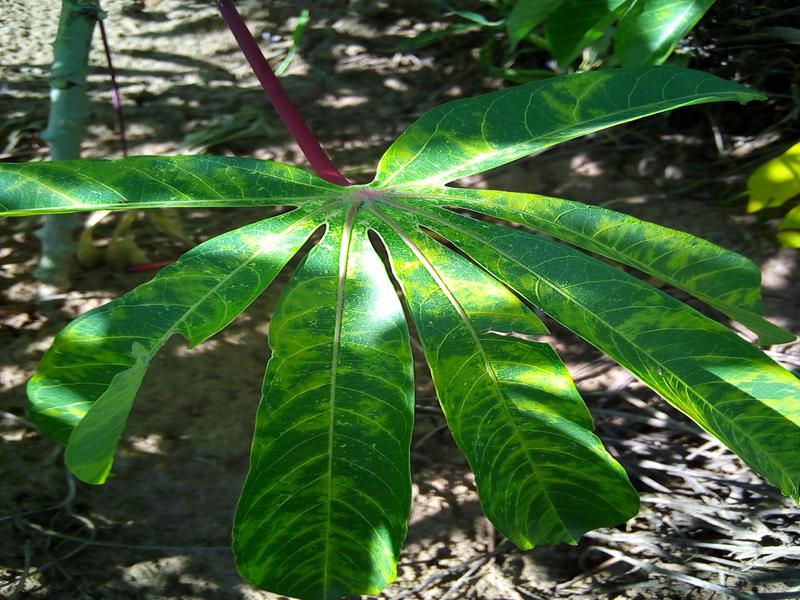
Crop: cassava
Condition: brown_streak_disease